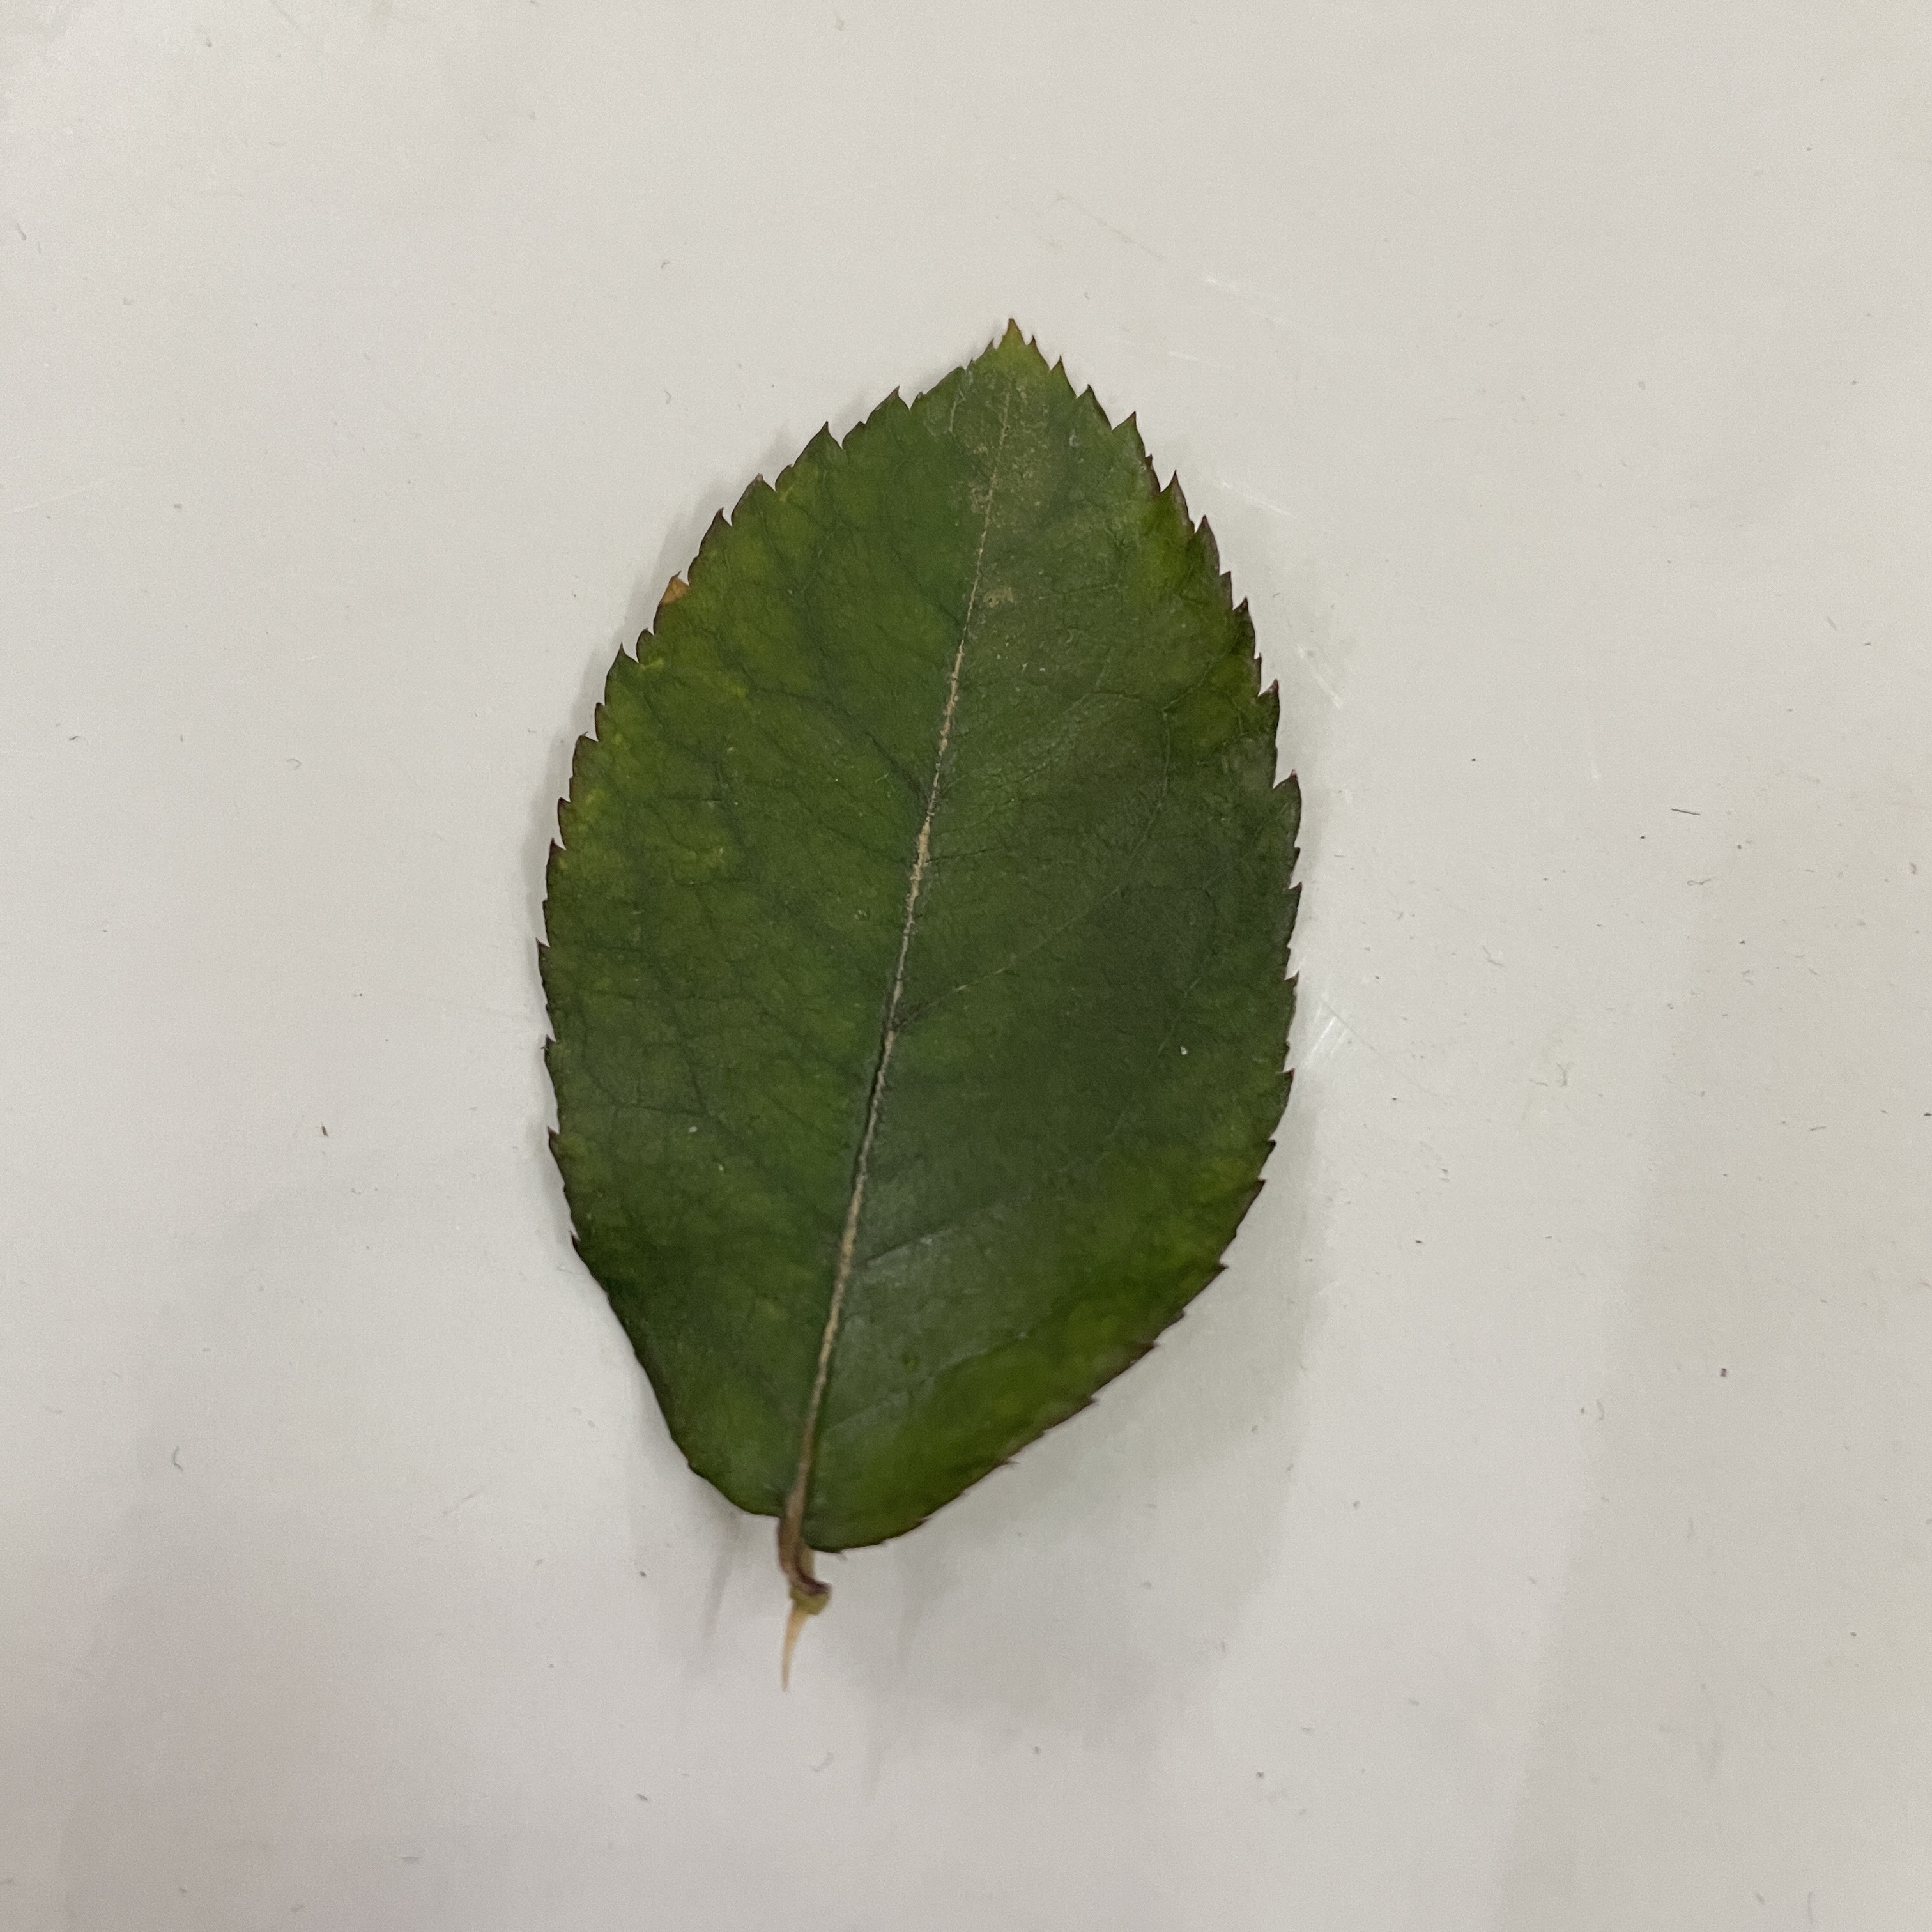
Label: Healthy Leaf